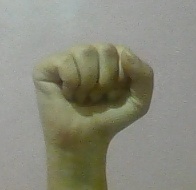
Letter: saad